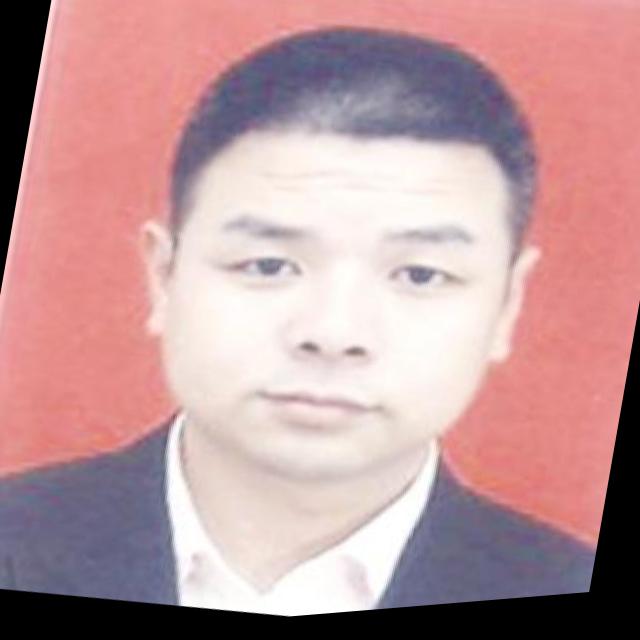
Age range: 21-44